Cosmo Gang the Video

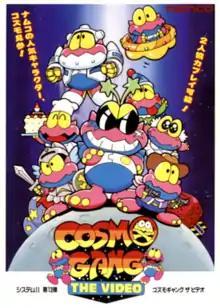
Japanese promotional sales flyer

is a 1992 fixed shooter arcade game developed and published by Namco. A home conversion for the Super Famicom was released the same year. Controlling the Hyper Beat starship, the player is tasked with ridding the galaxy of the Cosmo Gang, a race of aliens that cause mischief across Earth. Gameplay involves shooting enemies and avoiding projectiles. Power-up items can be collected to grant the player additional abilities. It ran on the Namco System 2 arcade board.